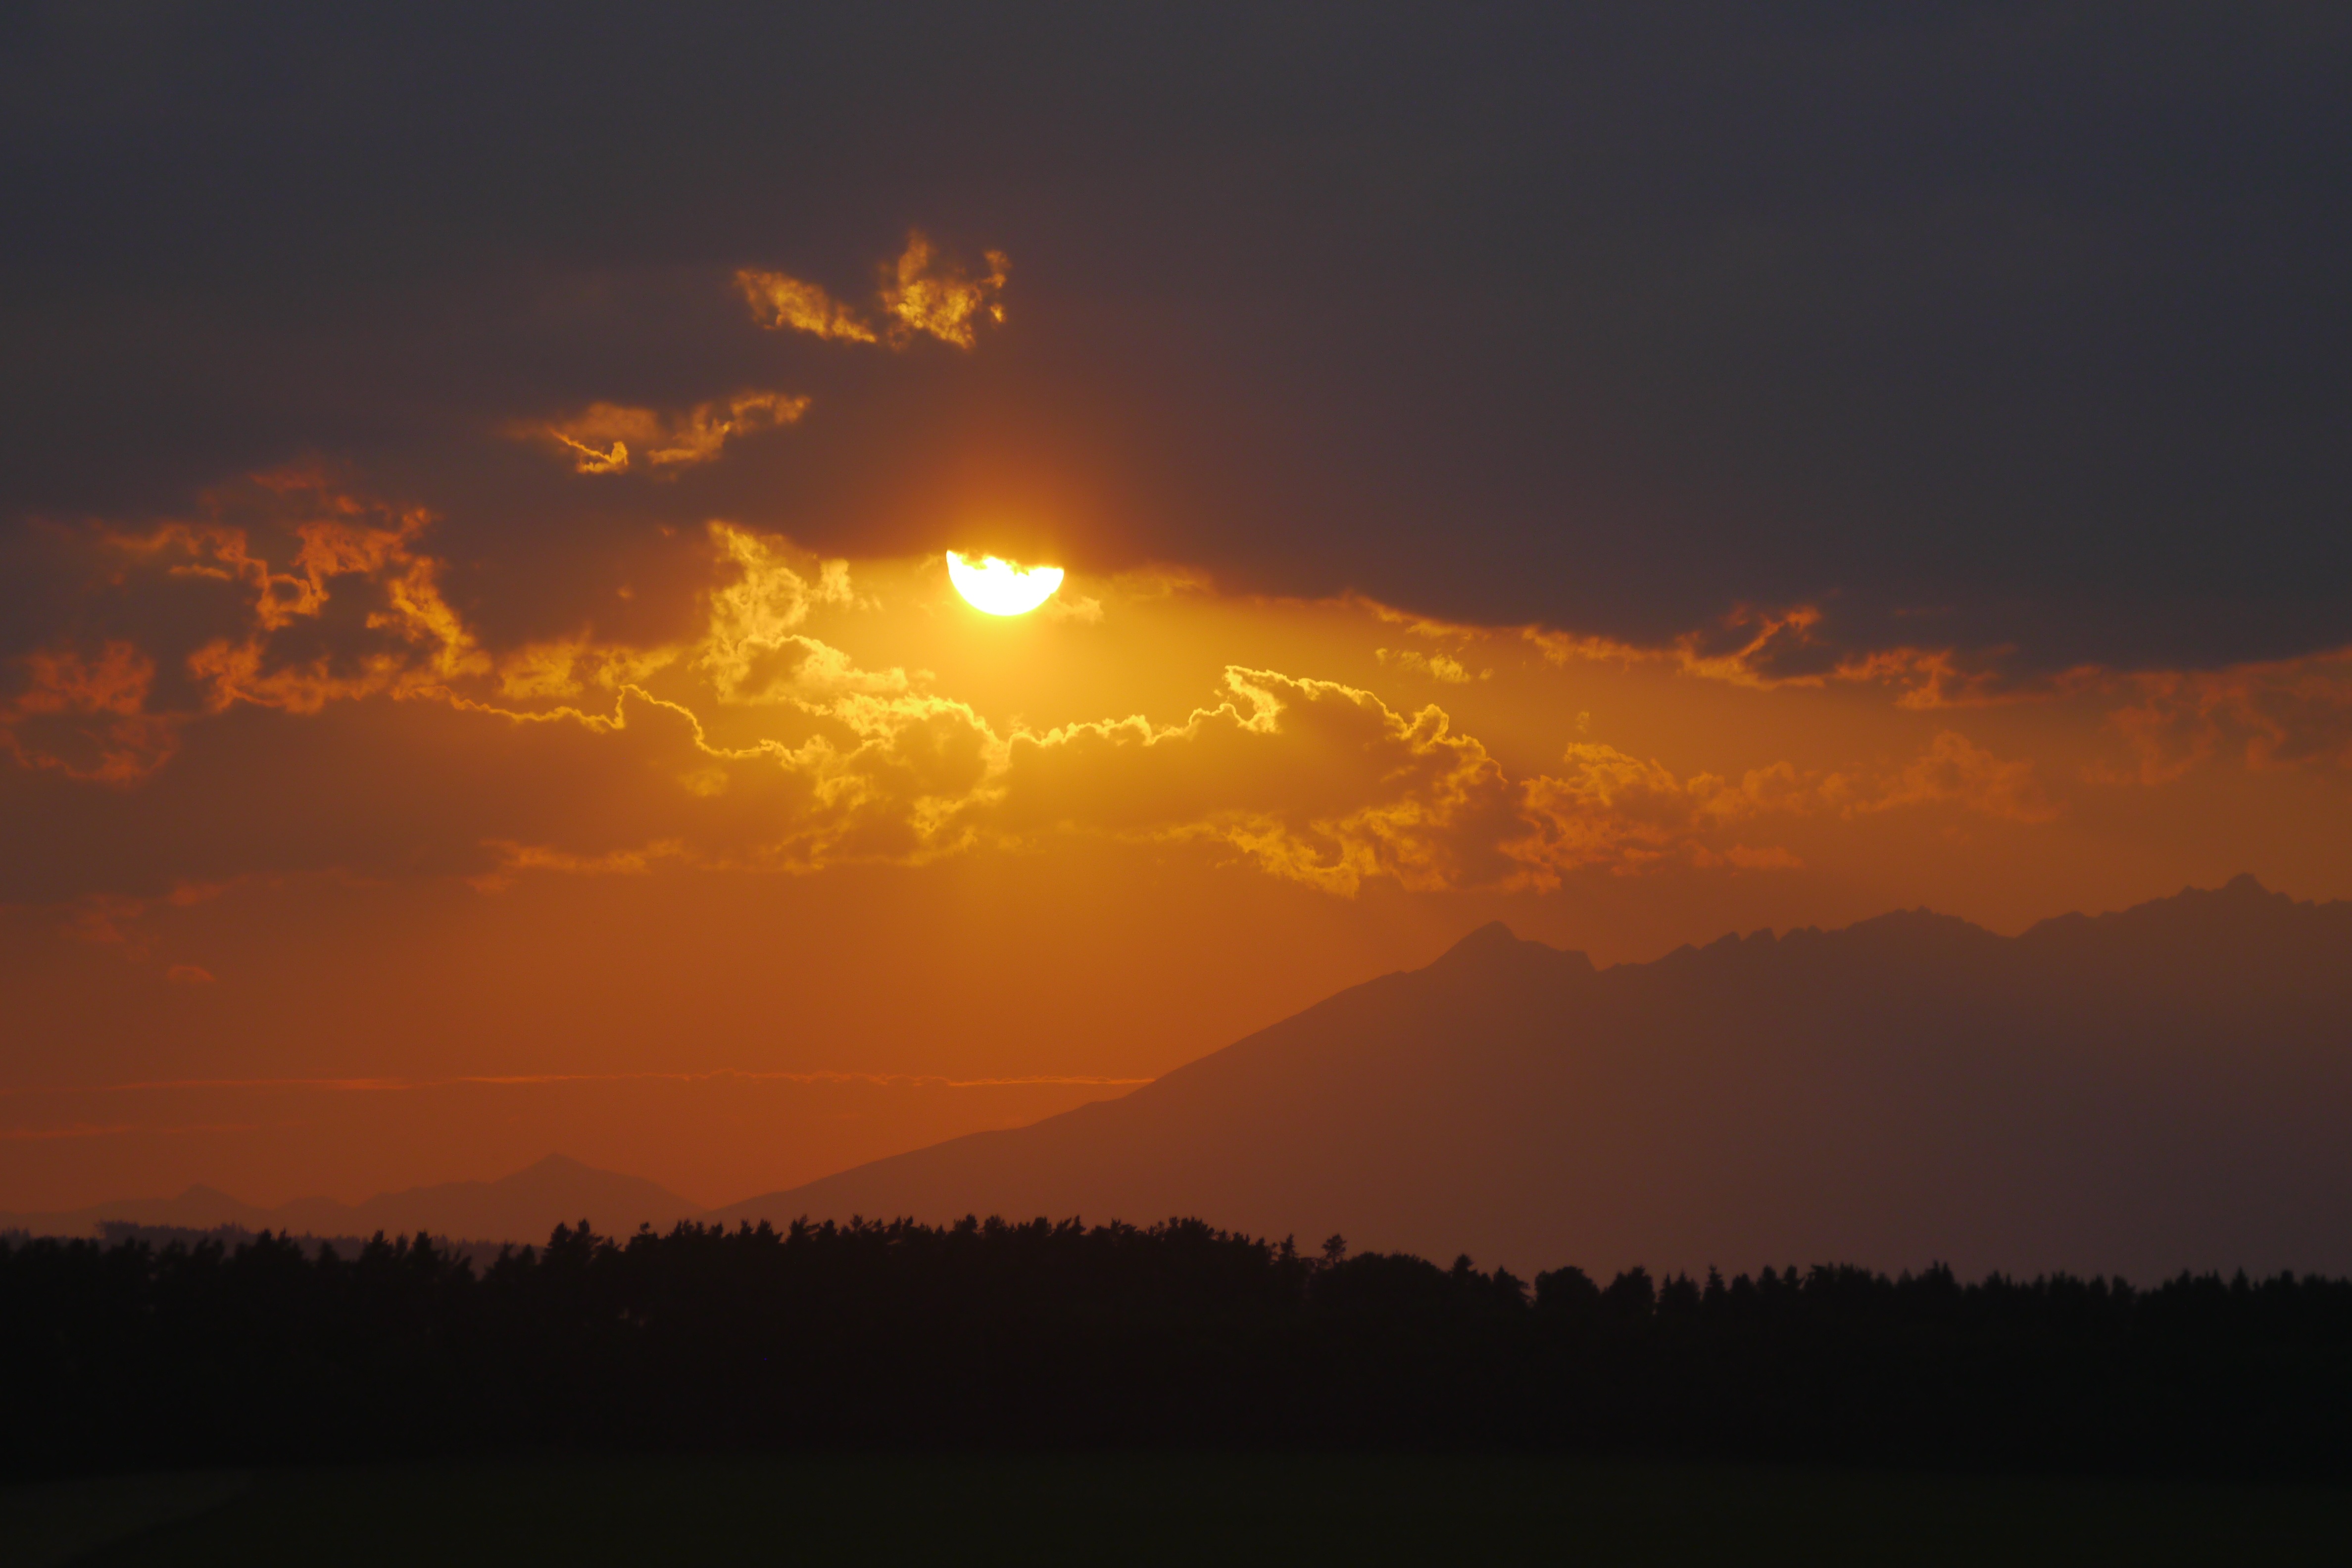
nature, forest, horizon, mountain, cloud, sky, sun, sunrise, sunset, sunlight, morning, dawn, atmosphere, country, panorama, dusk, evening, orange, in the evening, clouds, mountains, afterglow, the sky, vysok tatry, atmospheric phenomenon, red sky at morning